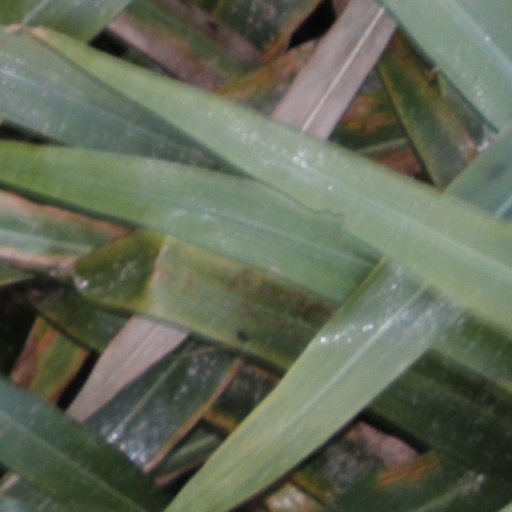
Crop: sorghum